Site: brandenburg
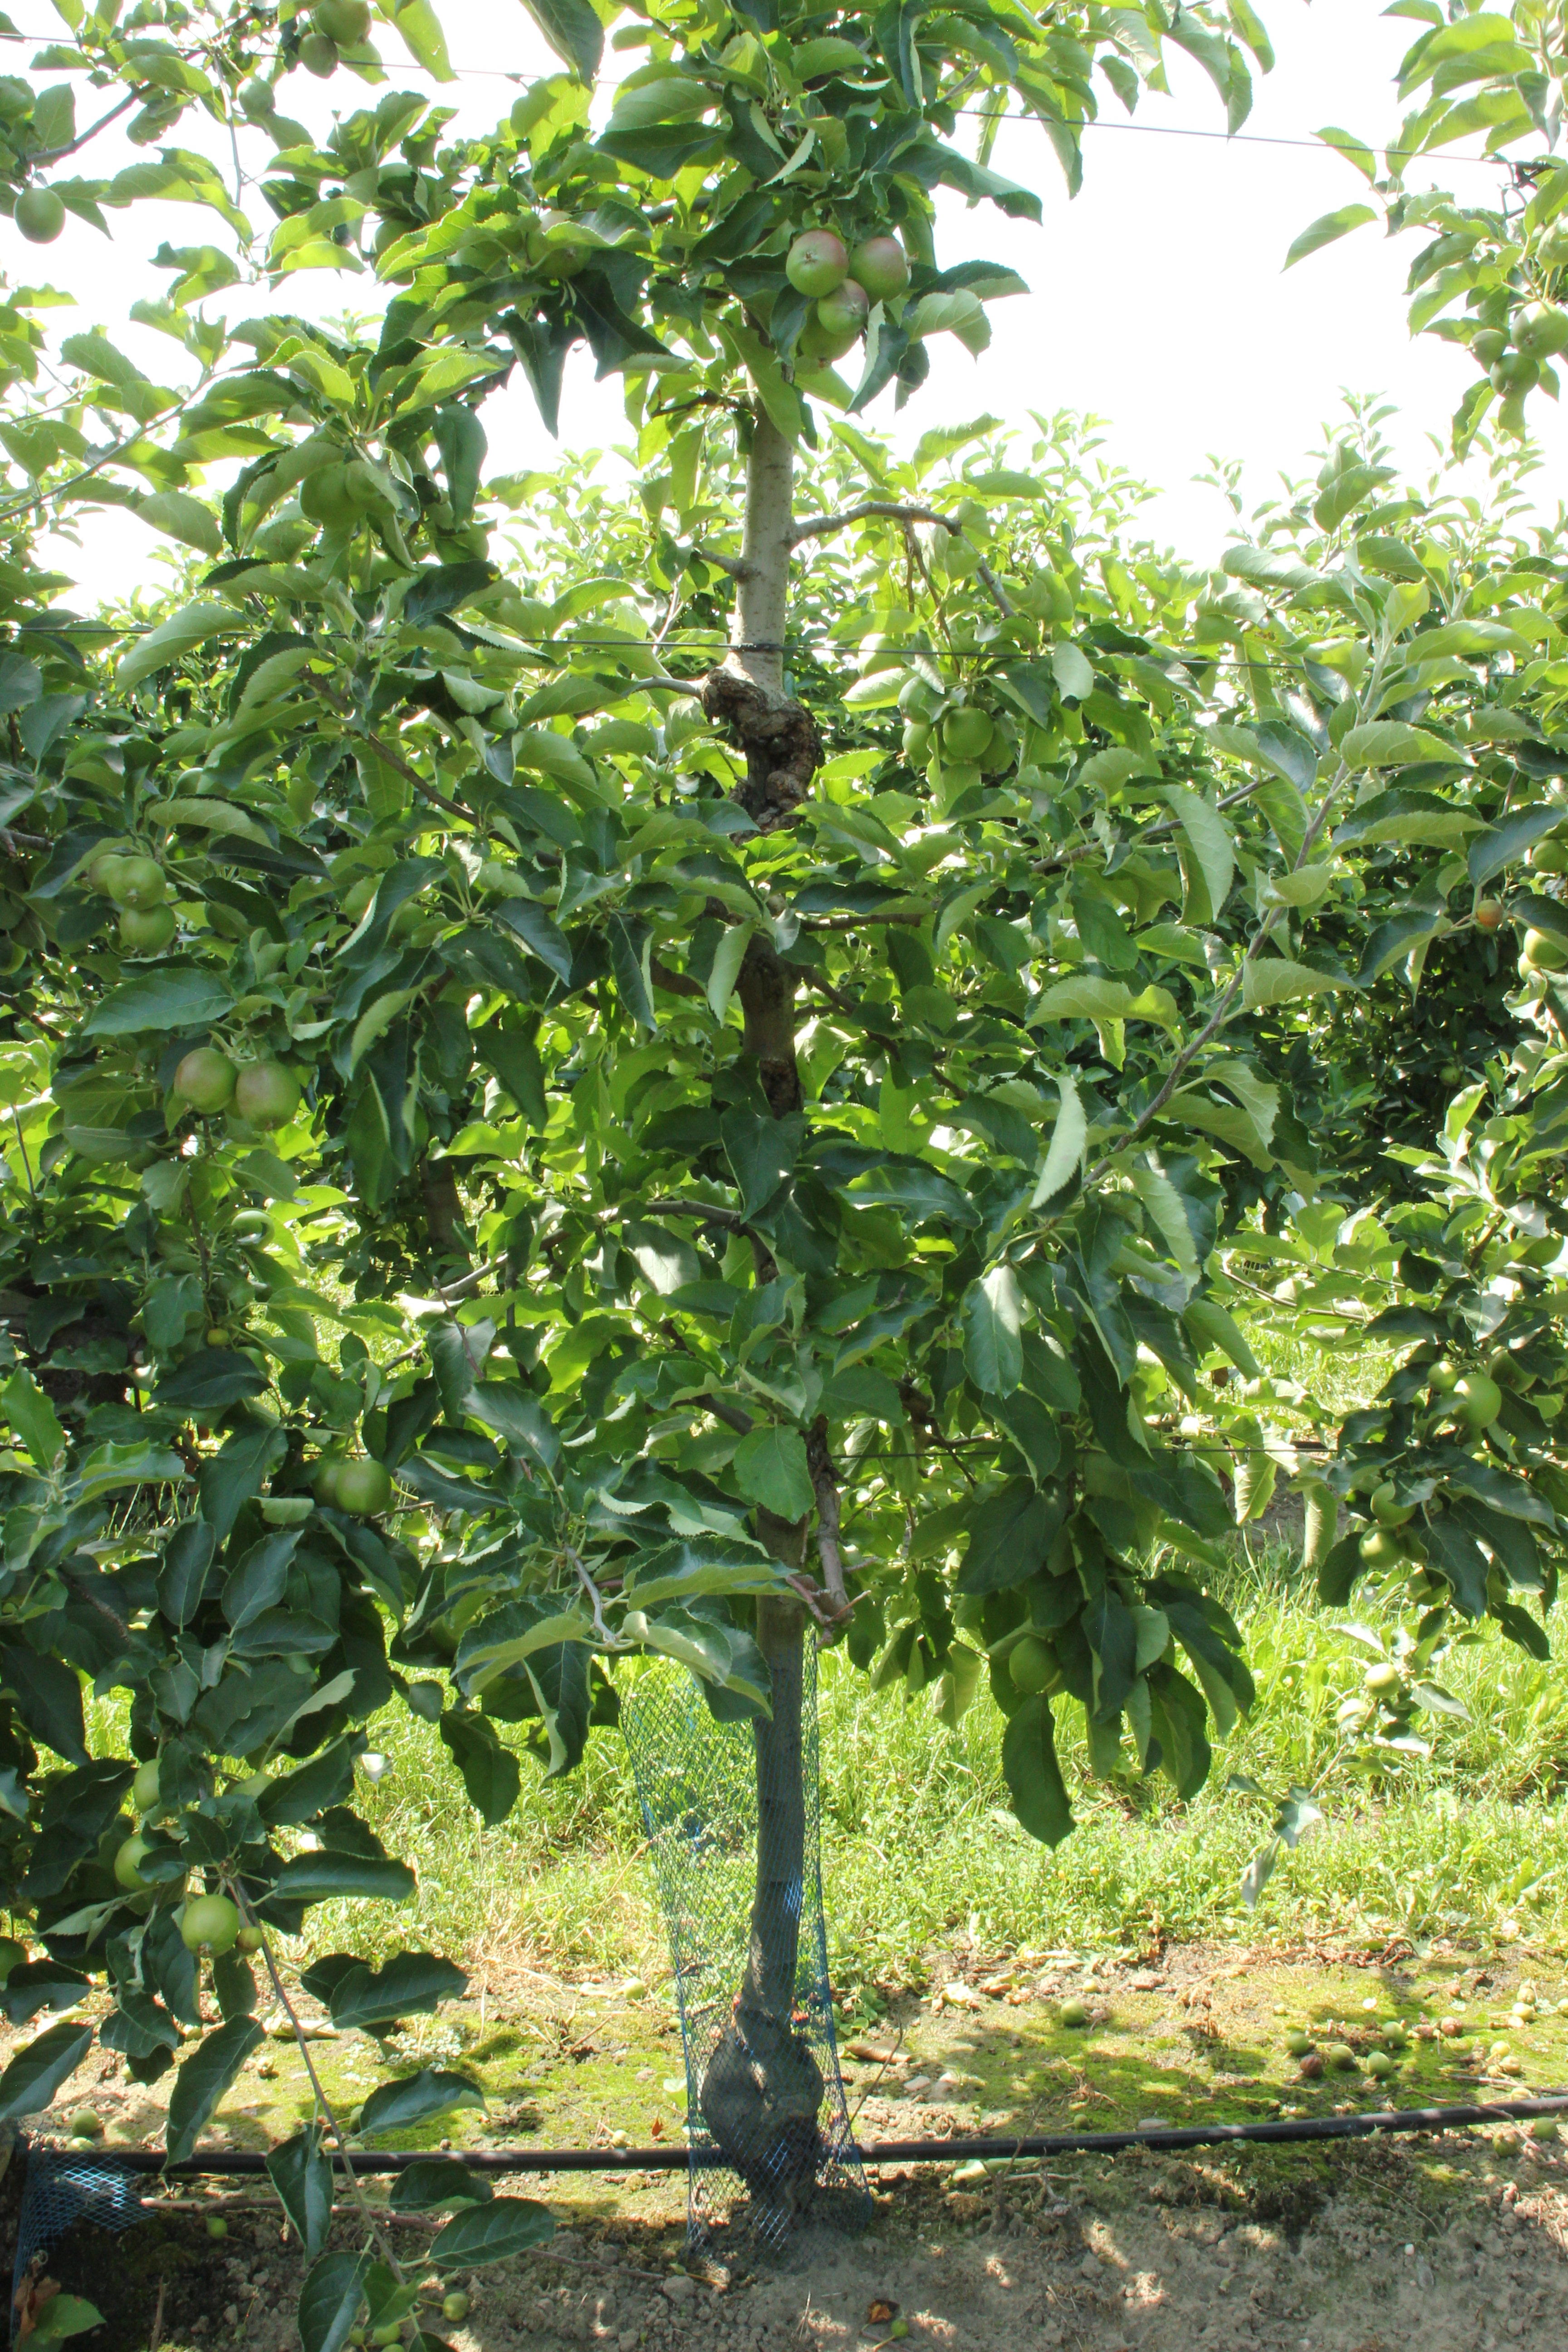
Growth stage (BBCH 74): Development of fruit